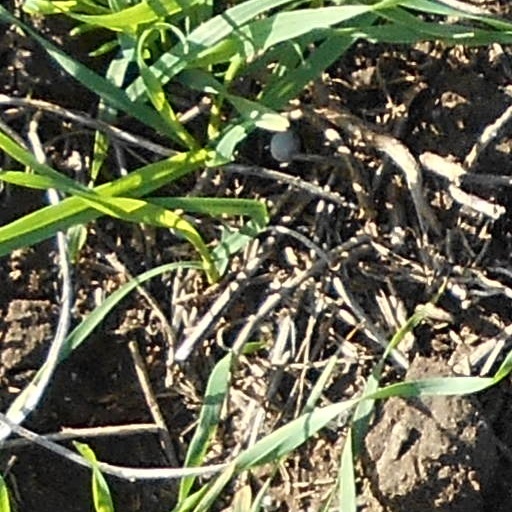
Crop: wheat